Black-Haired Ginger

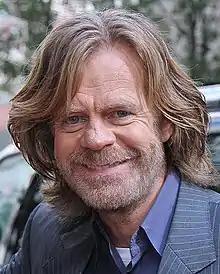
The episode was directed by William H. Macy.

The episode was written by producer Philip Buiser, and directed by main cast member William H. Macy. It was Buiser's first writing credit, and Macy's second directing credit.